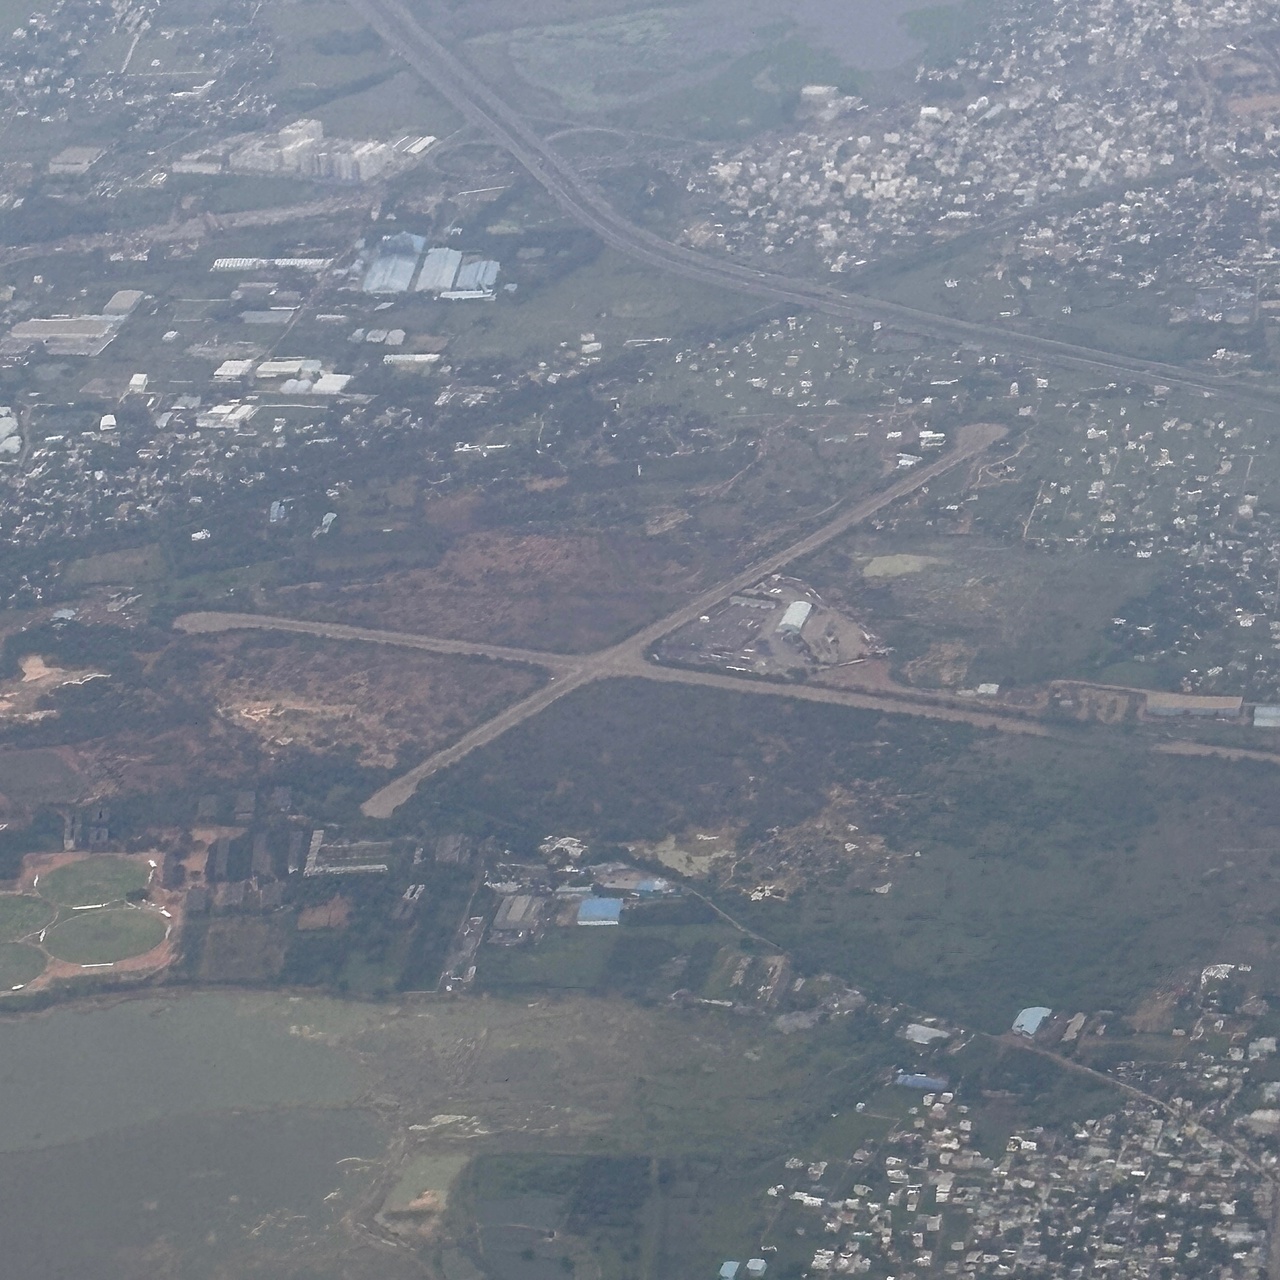
Aerial view of Sholavaram airfield